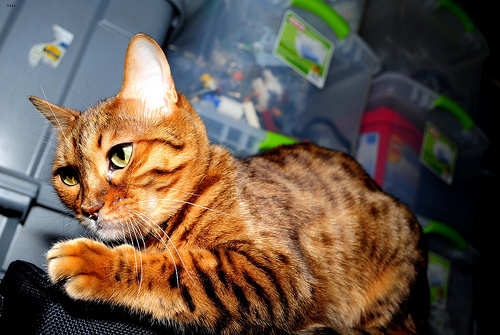
Animal: cat
Breed: Bengal